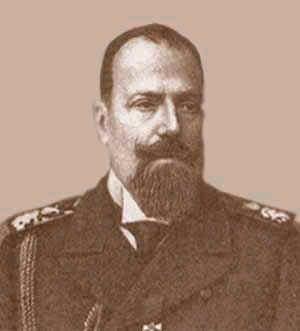
Cet article dresse la liste des amiraux de la Marine impériale de Russie jusqu'en 1917.
Le grand-duc Alexis Alexandrovitch, était un membre de la famille impériale de Russie.